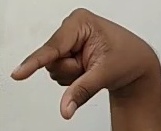
ASL sign: Q